Colonel Samuel Smith Park

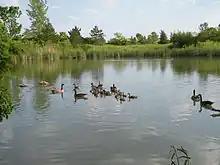
Birds in Colonel Samuel Smith Park

Colonel Samuel Smith Park is an urban park in the Etobicoke district of Toronto, Ontario, Canada and a former weekend get-away destination for Victorian Torontonians. The park has a variety of attractions, including a children's playground located only steps from Lake Ontario. The park is named for Lieutenant Colonel Samuel Smith and lands were part of his property in the 1800s. The park was developed from the 1970s onwards and opened in 1996.